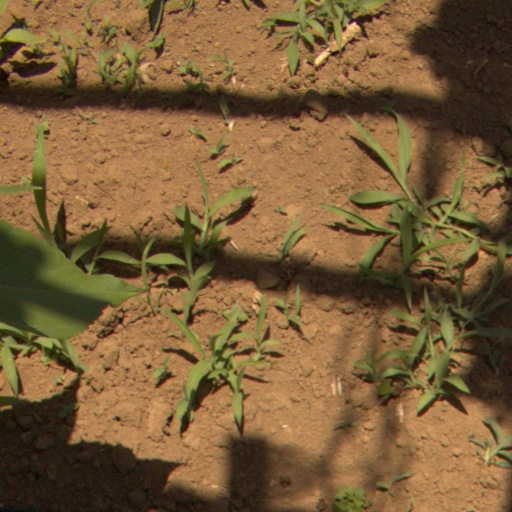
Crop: Jerusalem artichoke